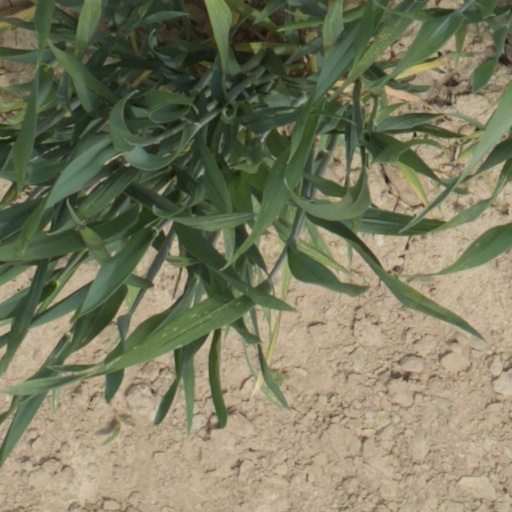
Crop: wheat